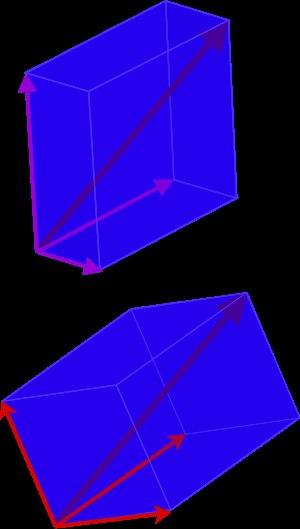
En mathématiques, une base d'un espace vectoriel V est une famille de vecteurs de V linéairement indépendants et dont tout vecteur de V est combinaison linéaire. En d'autres termes, une base de V est une famille libre de vecteurs de V qui engendre V.